Kwabs

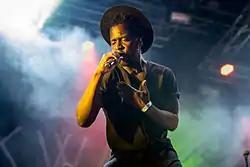
Kwabs performing in 2015

The subsequent EPs "Pray for Love" and "Walk EP" have a more pop-oriented sound, with "Walk EP" containing the hit single "Walk", Kwabs' best known release, launched on 5 October 2014 on Atlantic Records. It was a minor hit in the United Kingdom, reaching number 71, but became hugely popular in Germany, Austria and Switzerland. It was also number one on the iTunes Music charts. It became a hit after it was added as a part of the FIFA 15 soundtrack.